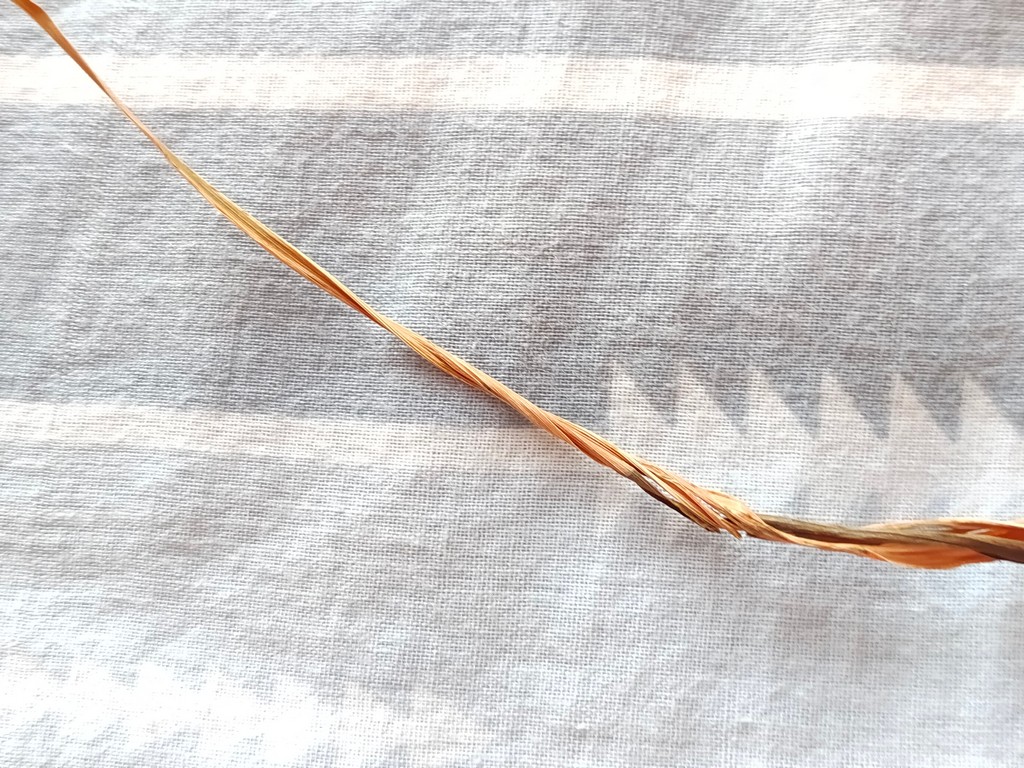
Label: Dried